Middle High German literature

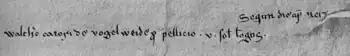
"To the singer Walther von der Vogelweide 5 solidi for a fur coat" (from an itinerary account of the bishop of Passau).

For the higher status Minnesänger there is often documentary evidence, such as the account of the death of Friedrich von Hausen on the Third Crusade, mourned by the whole army. However, even a poet as famous as Walther von der Vogelweide is mentioned in only a single official document, and we know little about the narrative poets apart from what they say about themselves in their works and remarks by later writers.